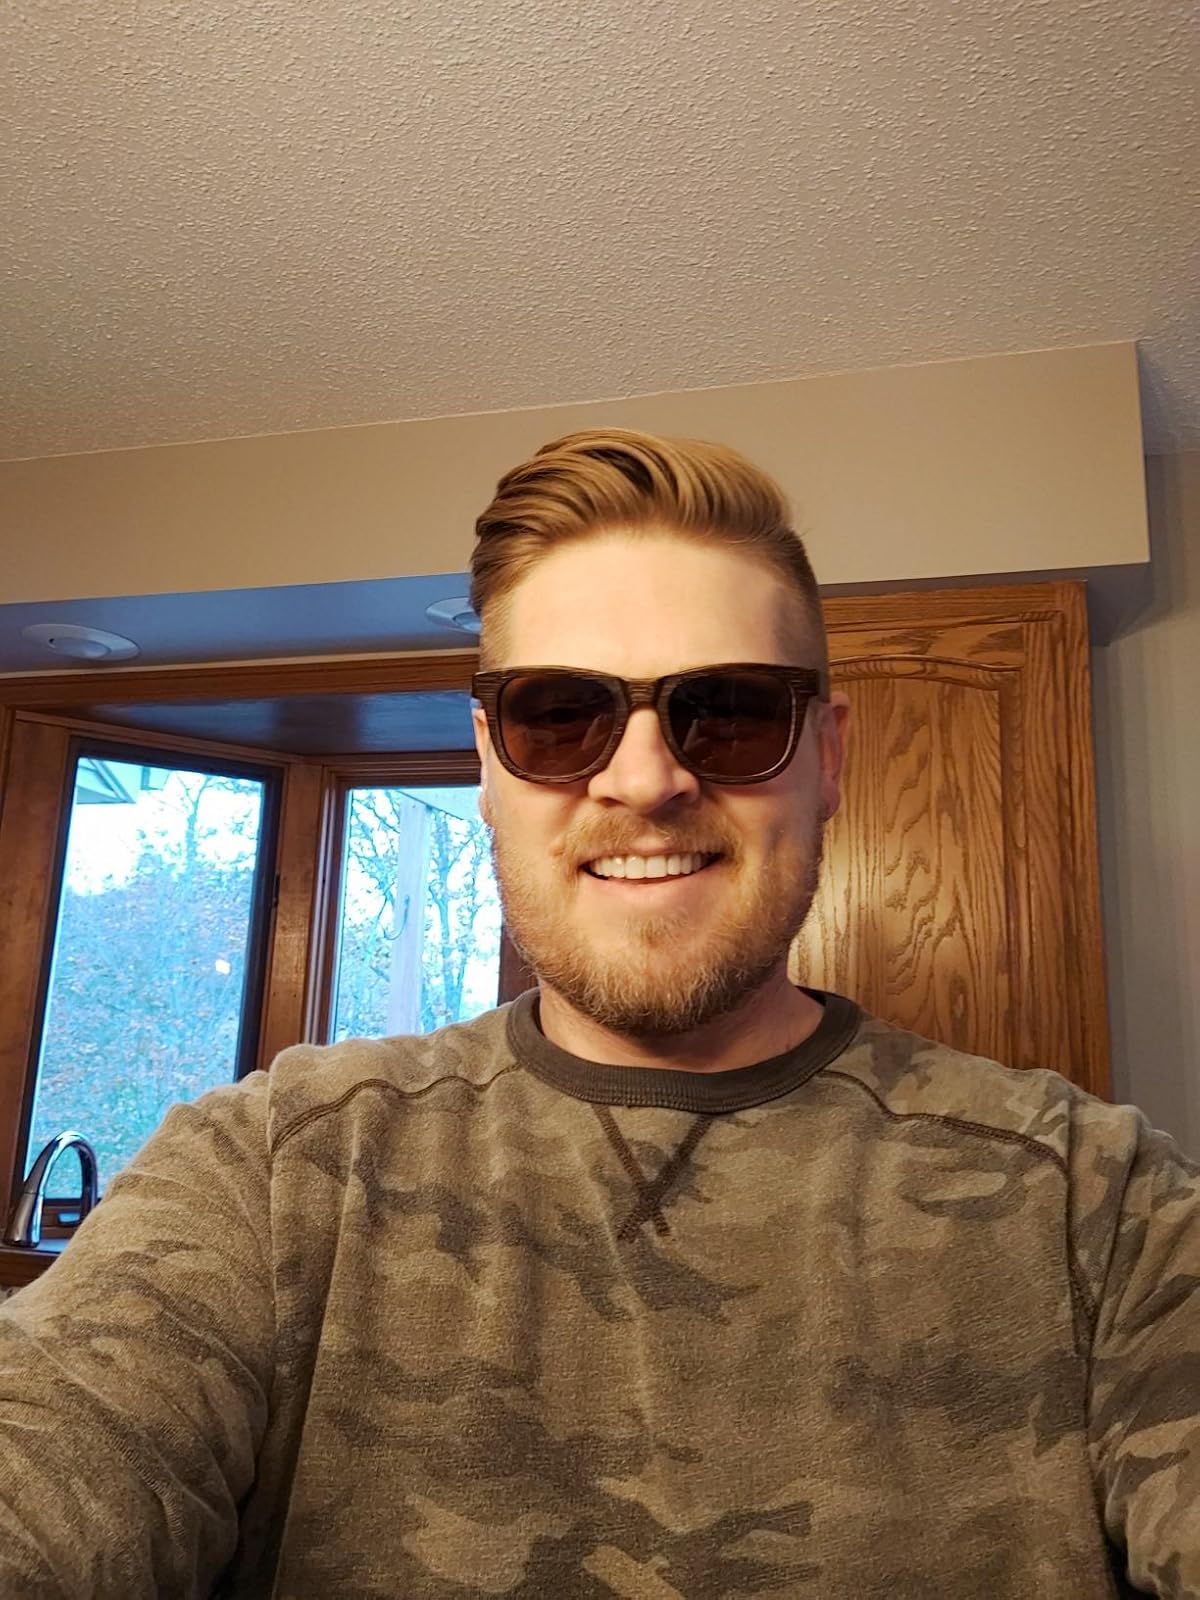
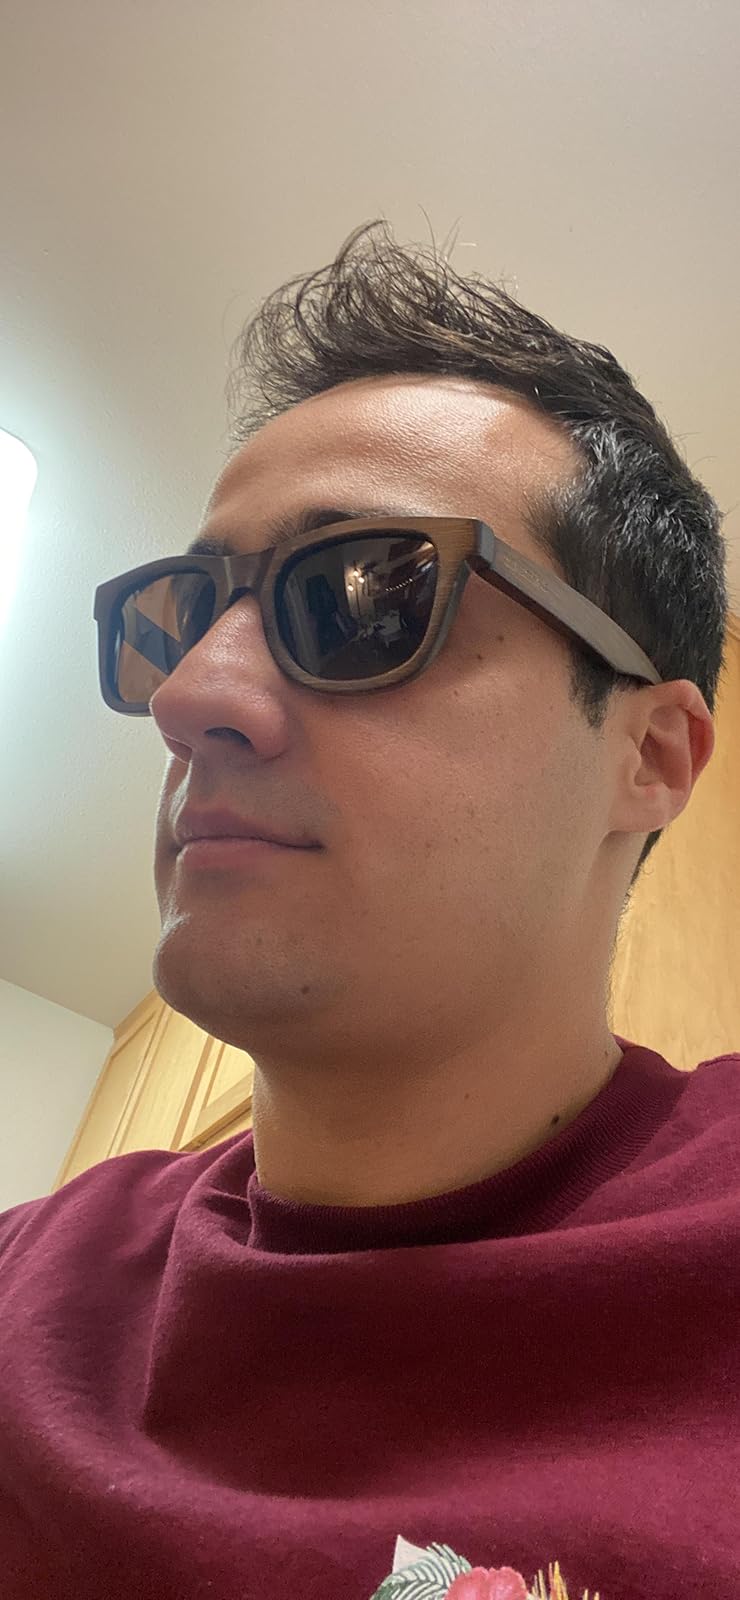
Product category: accessories_sunglasses
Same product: yes